Broad City

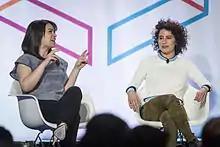
Jacobson (left) and Glazer (right) at Internet Week New York in May 2015

Glazer and Jacobson met in New York City, where they both attended courses at the Upright Citizens Brigade and were part of a small improv comedy group, Secret Promise Circle. The web series began after Jacobson received poor feedback on a project she and a partner had been working on. Jacobson expressed her frustration to Glazer, and the two decided to work together on a project that became the web series. In February 2010 they started their own web series on YouTube, which proved popular.